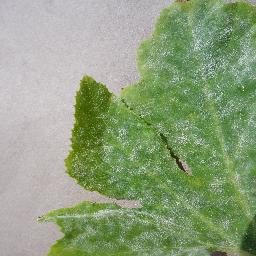
Label: Squash___Powdery_mildew